Fijenoord

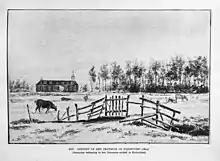
Pesthuis side view in 1804

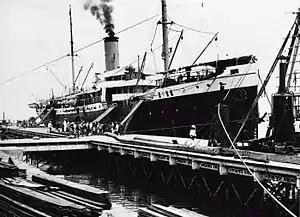
KPM steamer "'s Jacob" in the harbour of Makassar, C 1907–1914

On 28 October 1834 somebody sent a description of a visit to the factory to a newspaper. He wrote that the factory was situated on the island Fijenoord, where the neighborhood Feijenoord now is. The main building of the factory was the old Pesthuis, literally 'plague house' where the city previously isolated plague victims. Around it, many buildings serving as store houses or work places had been erected. The area measured about 10 hectares and was bordered by the Meuse and a harbor that could be entered on both sides. The area itself was again cut through by another harbor, both harbors belonging to the factory. Both harbors were dominated by a big sheerleg. It was claimed that one of these had lifted 72,000 kg. Steam ships could move below these sheerlegs in order to conveniently (and cheaply) lift machinery in and out. One of the harbors had a big roof covering it against rain. Below it big ships could be finished and painted. At the moment the sea steamship "Pylades" of 190 feet and 200 hp was in the covered harbor. In another part of the shipyard, there was a parallel slipway. On it was steam ship of 220 feet.